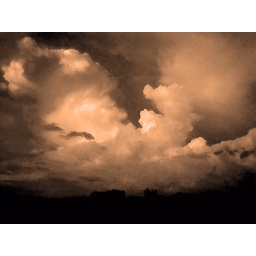
Taken from my camera phone from my office in Bangalore.